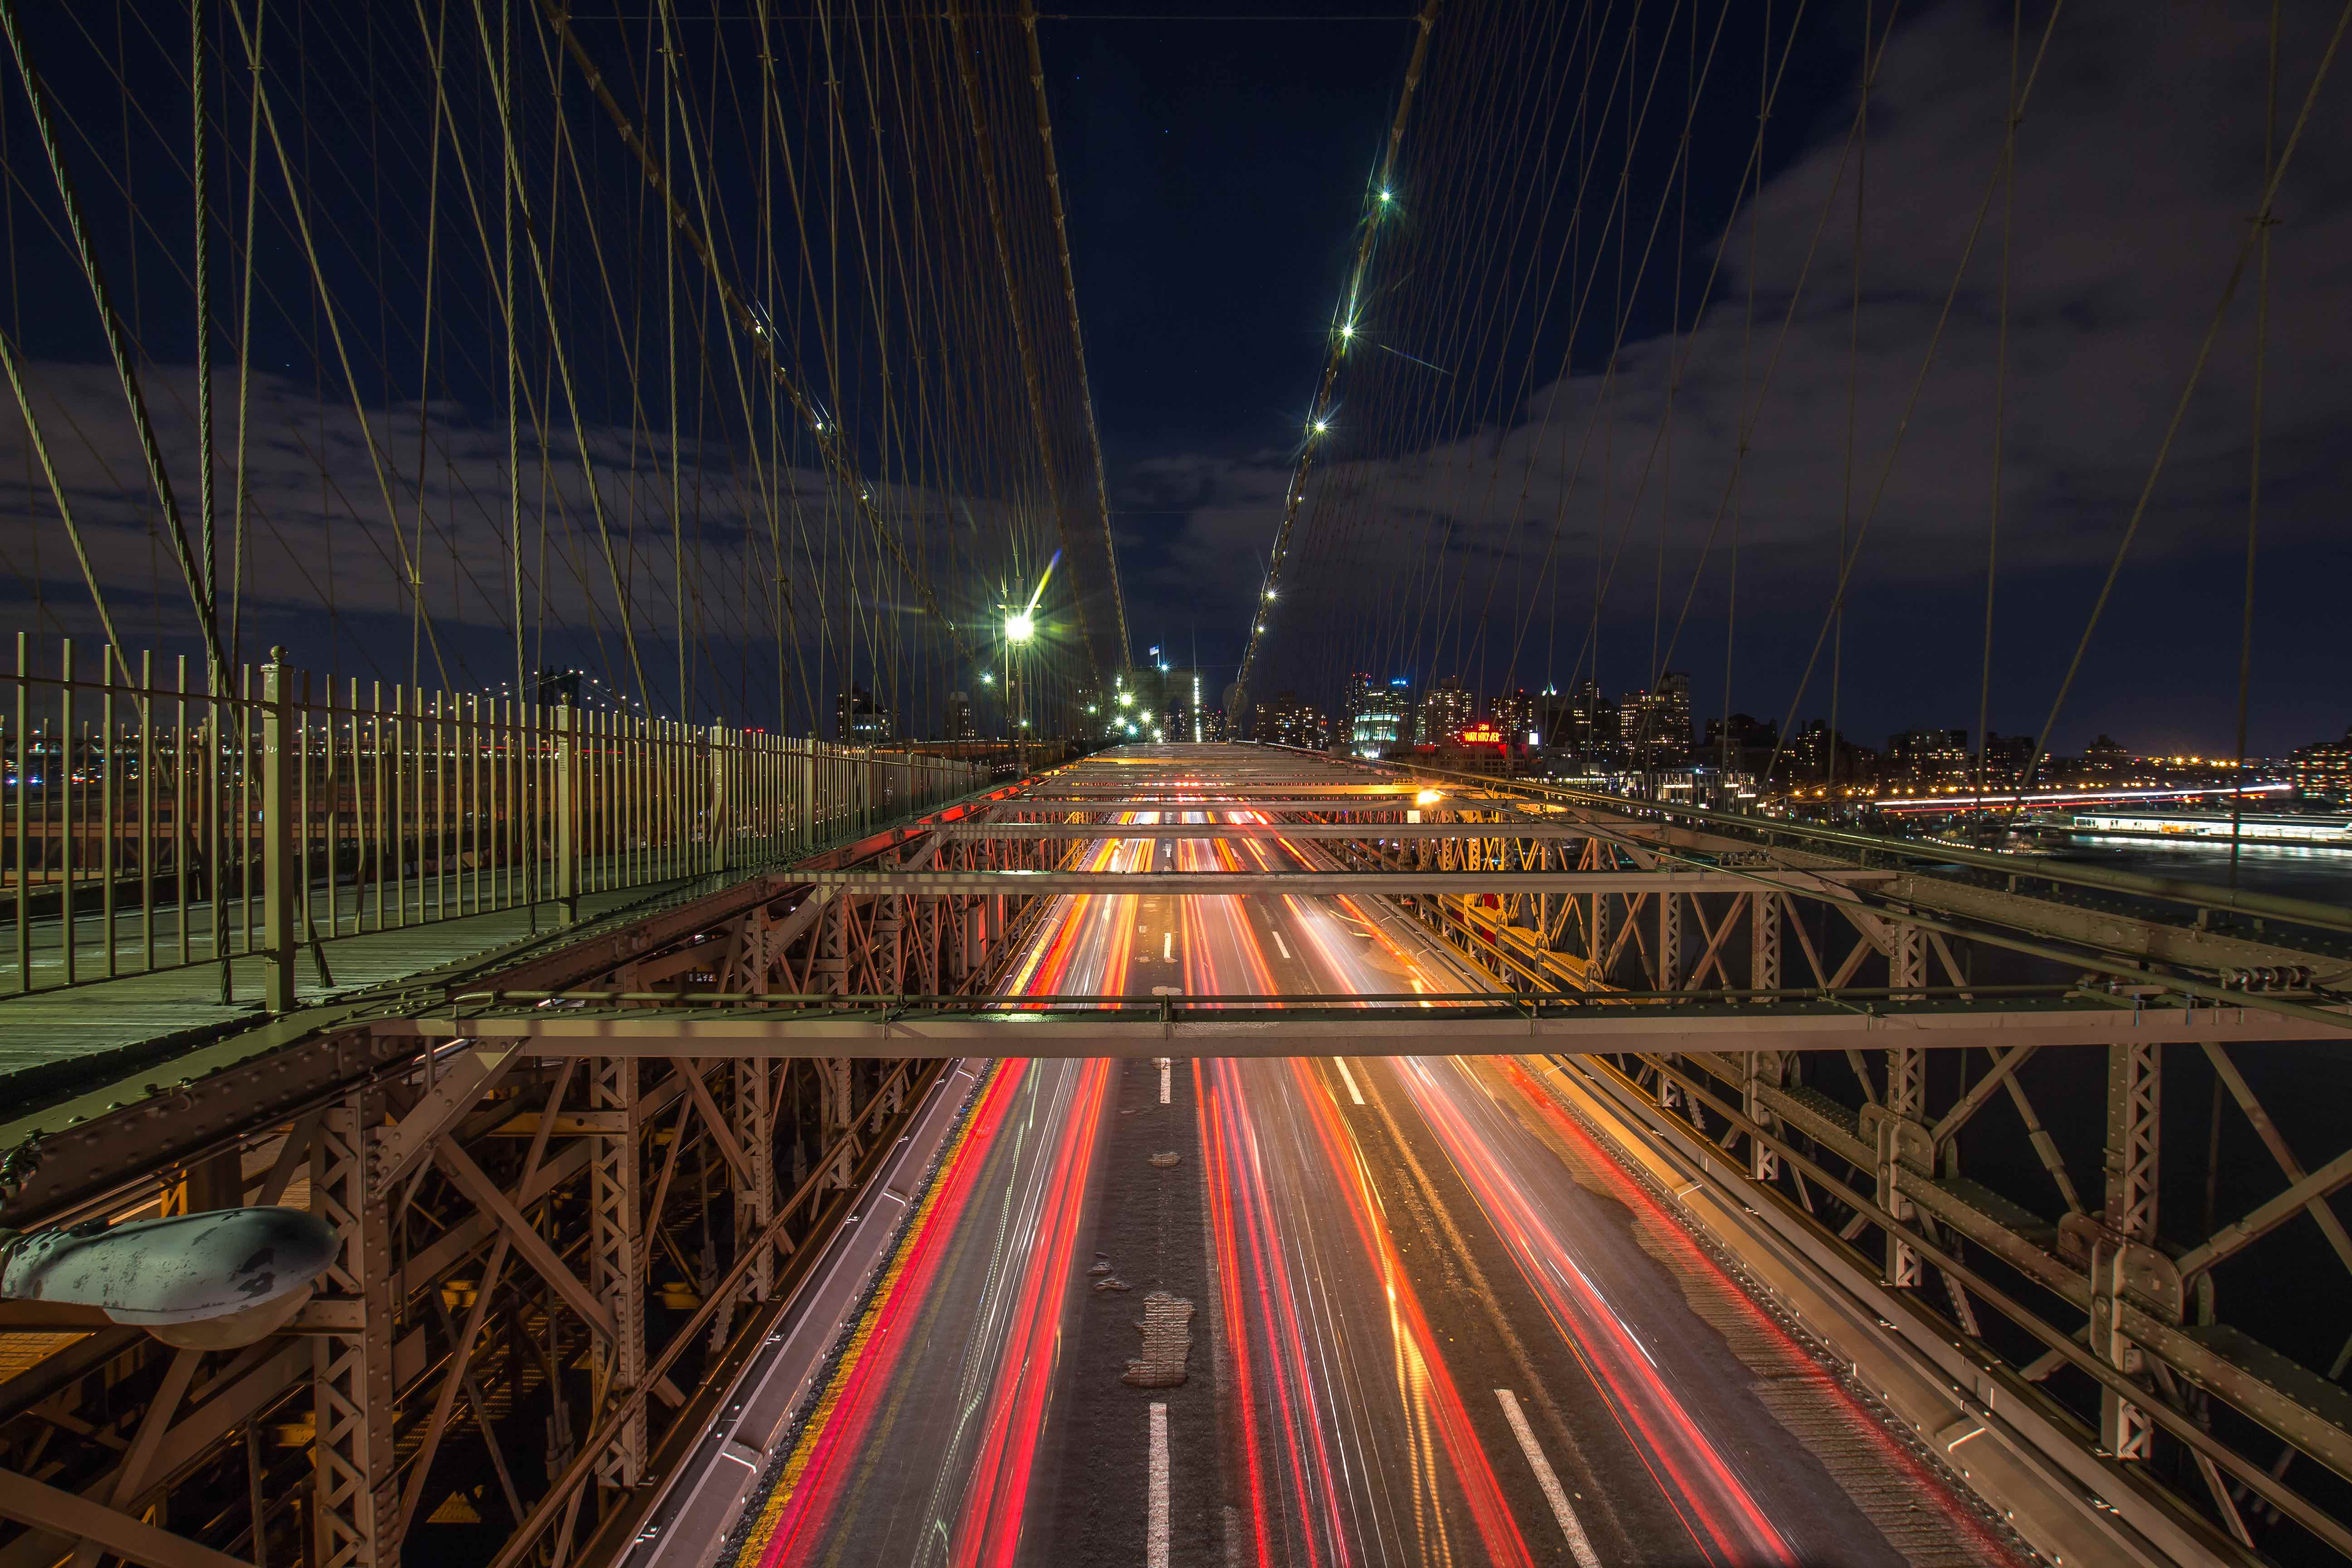
light, structure, bridge, night, cityscape, motion, evening, reflection, stadium, light trail, long exposure, arena, urban area, atmosphere of earth, sport venue